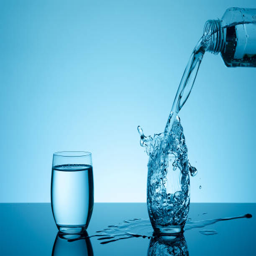
bottle with creative splashing water in the glass